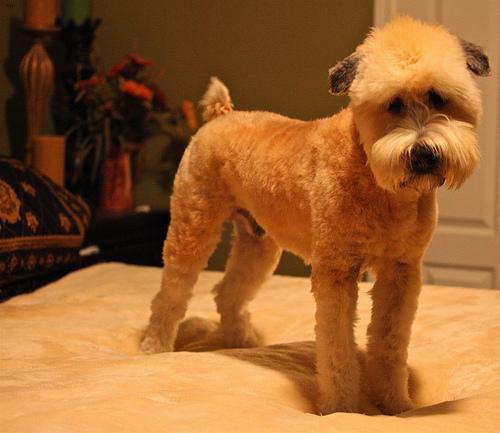
wheaten terrier